Antal Szkalnitzky

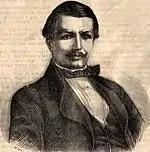
Antal Szkalnitzky

Born in Lak (today called Geresdlak), a small town near Pécs, Szkalnitzky went on to study architecture in Prague, Vienna and Berlin, completing his degree in 1859. His numerous later travels took in places such as Transylvania, Dalmatia, Croatia and Italy. He worked in the studios of Friedrich August Stüler between 1858 and 1859 and he was awarded the Berlin building academy's silver medal. In 1861, he was elected director of the newly formed National Hungarian Artistic Group. He taught at the Budapest Polytechnic from 1862 to 1870. He was awarded a prize at the Vienna World Fair for his design of Oktogon Square in Budapest, arguably his greatest achievement. He was one of the main representatives of historicism, including elements of Italian and French Renaissance design in his buildings. From 1868 to 1874, he practiced in partnership with Henrik Koch. Szkalnitzky died in Lipótmező on 9 June 1878.